Black Triangle (region)

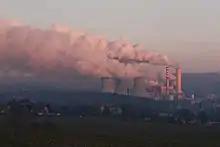
Turów Power Station, a thermal power station in Bogatynia, Poland

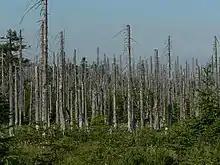
Effects of acid rain in the Jizera Mountains in 2006

The Black Triangle is the border region between Germany, Poland and the Czech Republic, long characterized by extremely high levels of pollution. The term was coined in the 1980s. For decades, industrially produced air pollutants (chiefly sulfur dioxide), water pollution, acid rain and other effects took an enormous toll on the health of local residents and the surrounding environment.